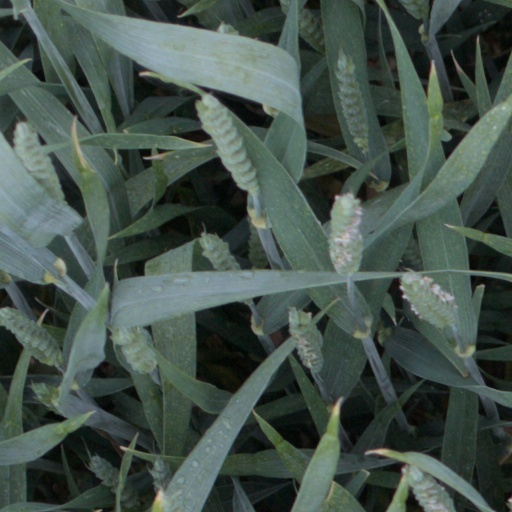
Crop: wheat